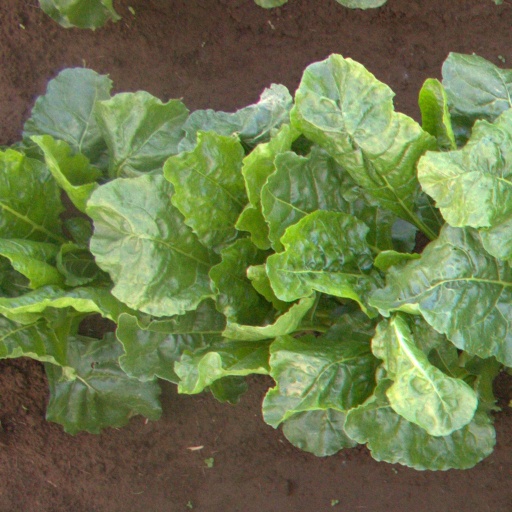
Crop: sugar beet